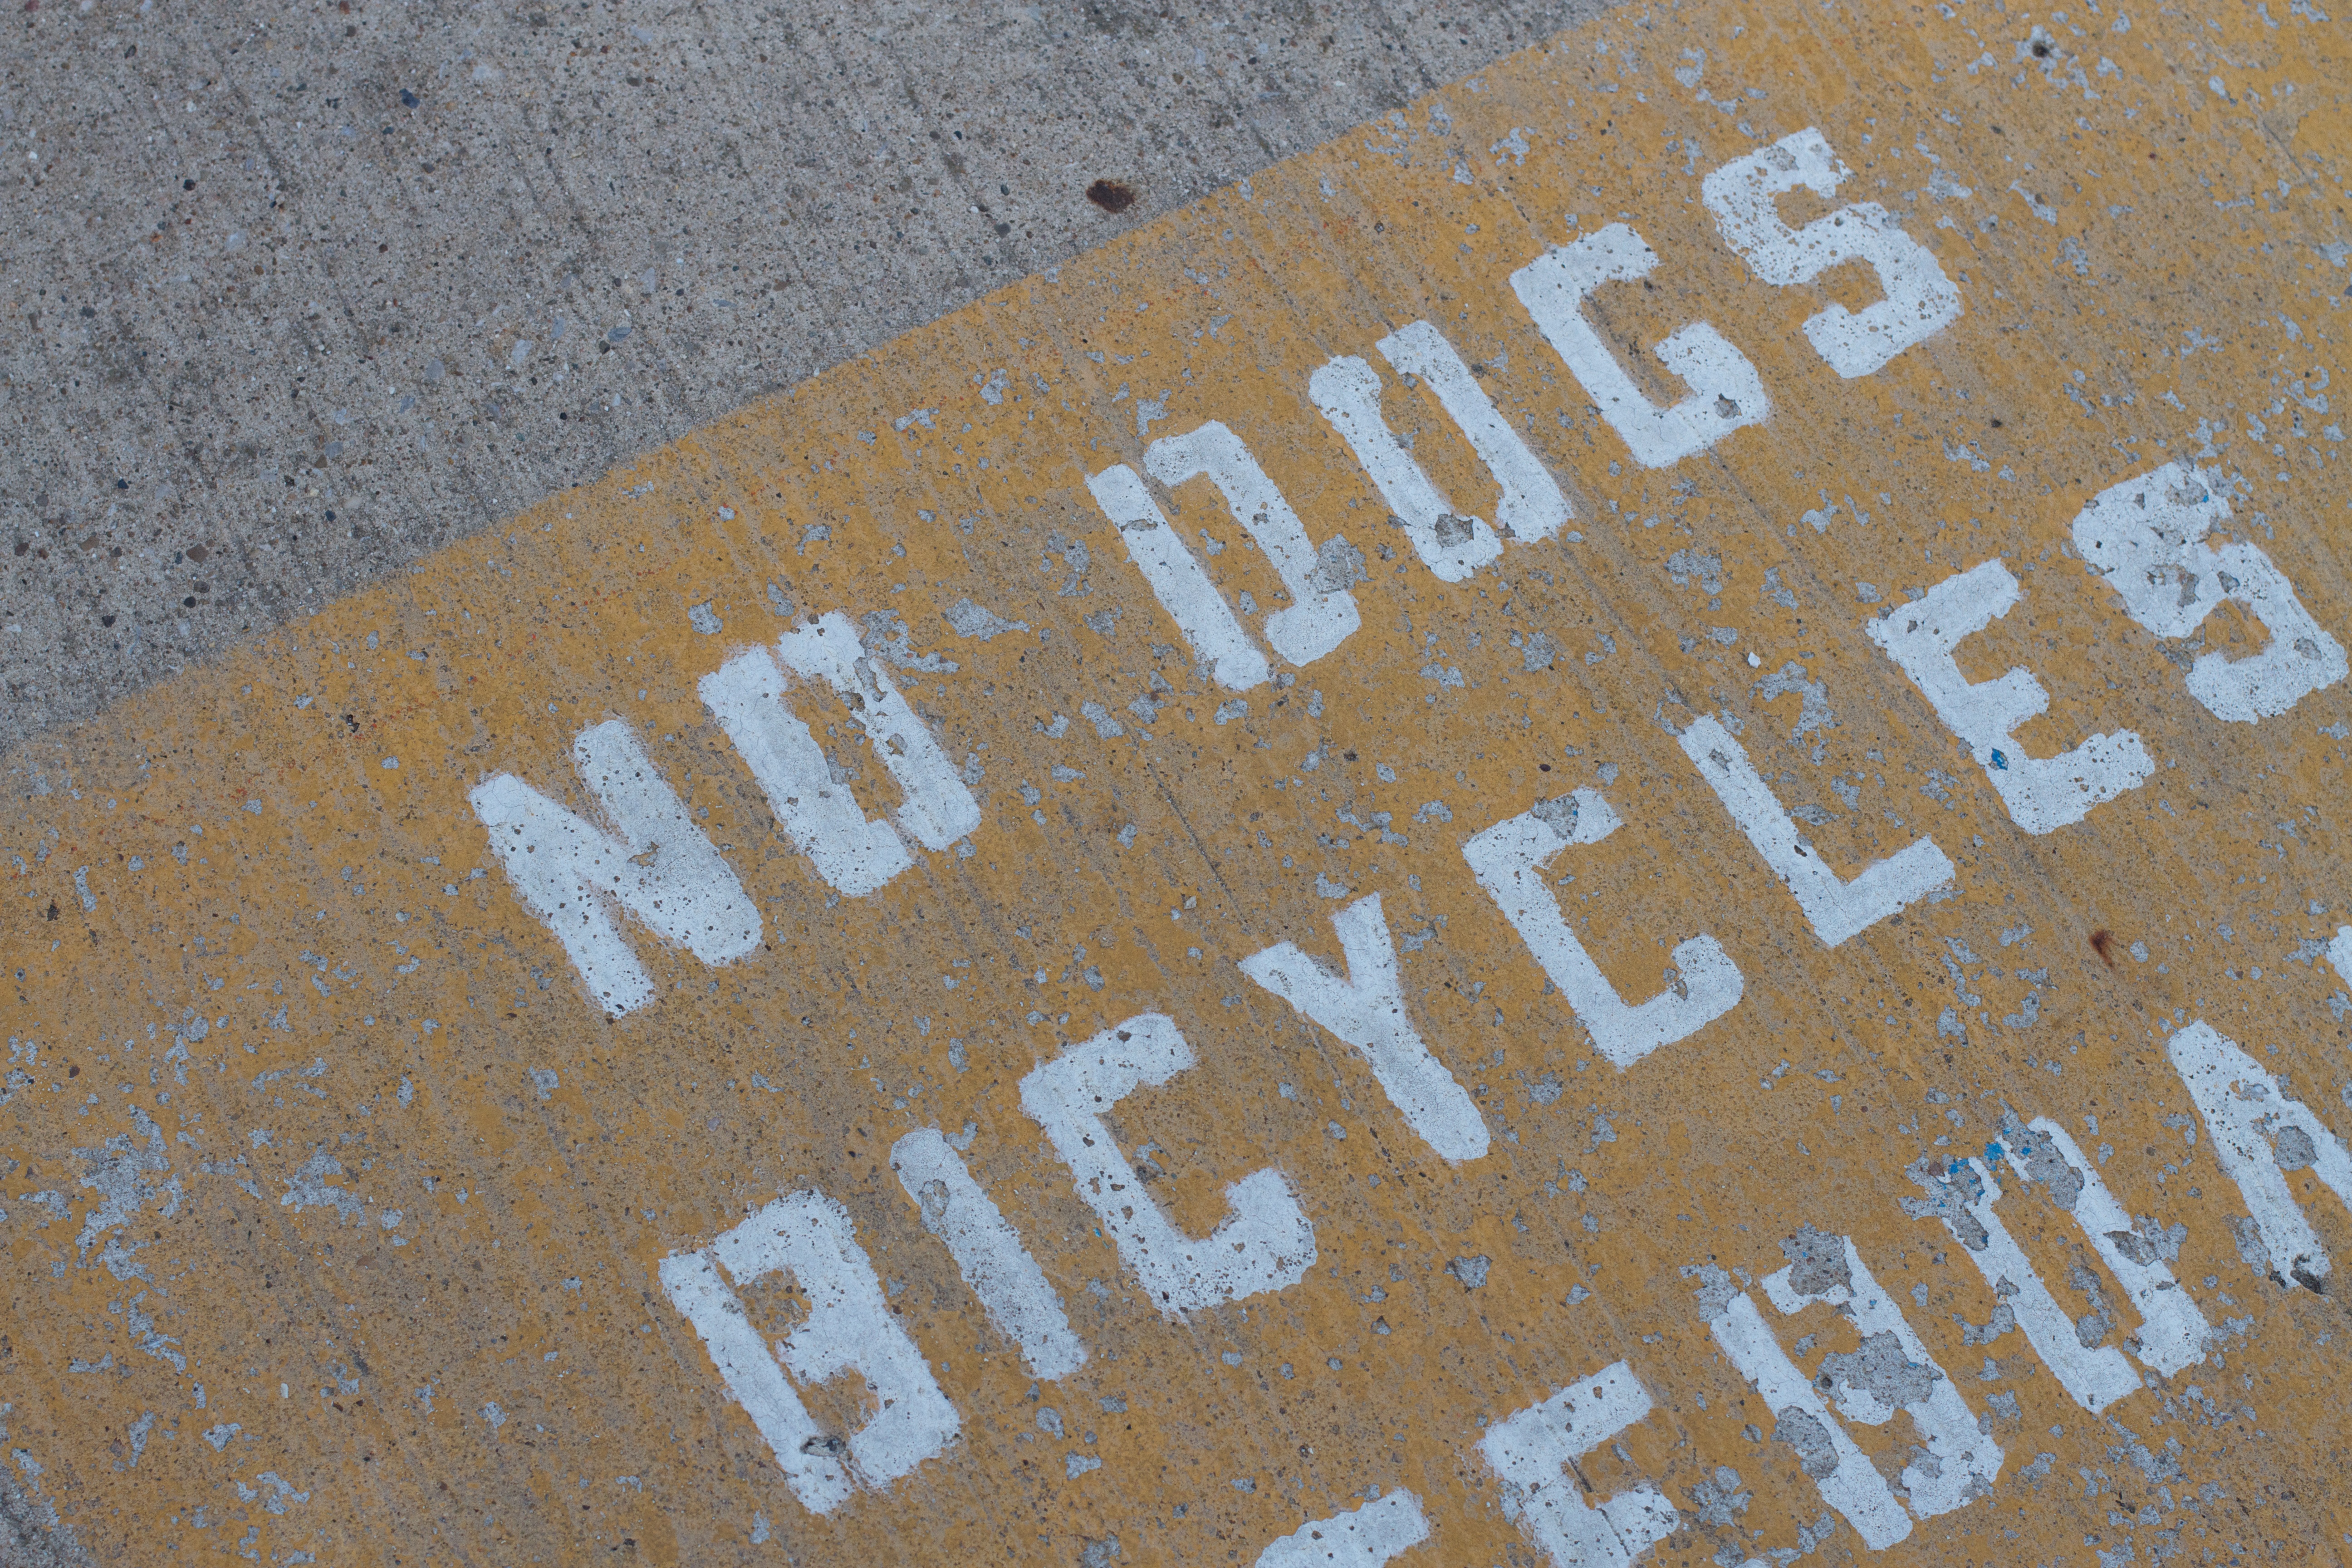
sand, number, wall, sign, font, text, road surface